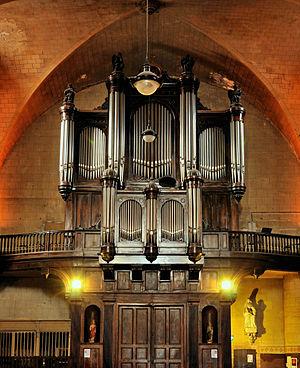
Grand-Orgue de Notre-Dame du Camp (Pamiers - Ariège), construit en 1860 par Emile Poirier et Nicolas Lieberknecht.
L'entreprise de facture d'orgues Daublaine-Callinet connut deux grandes périodes : la première avec le duo Daublaine - Louis Callinet, la seconde avec le tandem Ducroquet - Barker, successeurs de Daublaine.
Cet article recense les orgues protégés aux monuments historiques en Midi-Pyrénées, France.
Cette liste prend en compte les orgues de Midi-Pyrénées classés uniquement, au titre objet ou immeuble, que ce soit pour leur buffet ou leur partie instrumentale et répertoriés dans la base Palissy des Monuments historiques de France. La section Reprises recense les modifications les plus importantes. Dans certains cas le classement du buffet intègre également la tribune. À défaut de précision, le classement est réputé acquis au titre objet mais les initiales I.D. signifient au titre Immeuble par Destination et I. au titre Immeuble.
L'église Notre-Dame-du-Camp est une église catholique située sur la commune de Pamiers, en France.